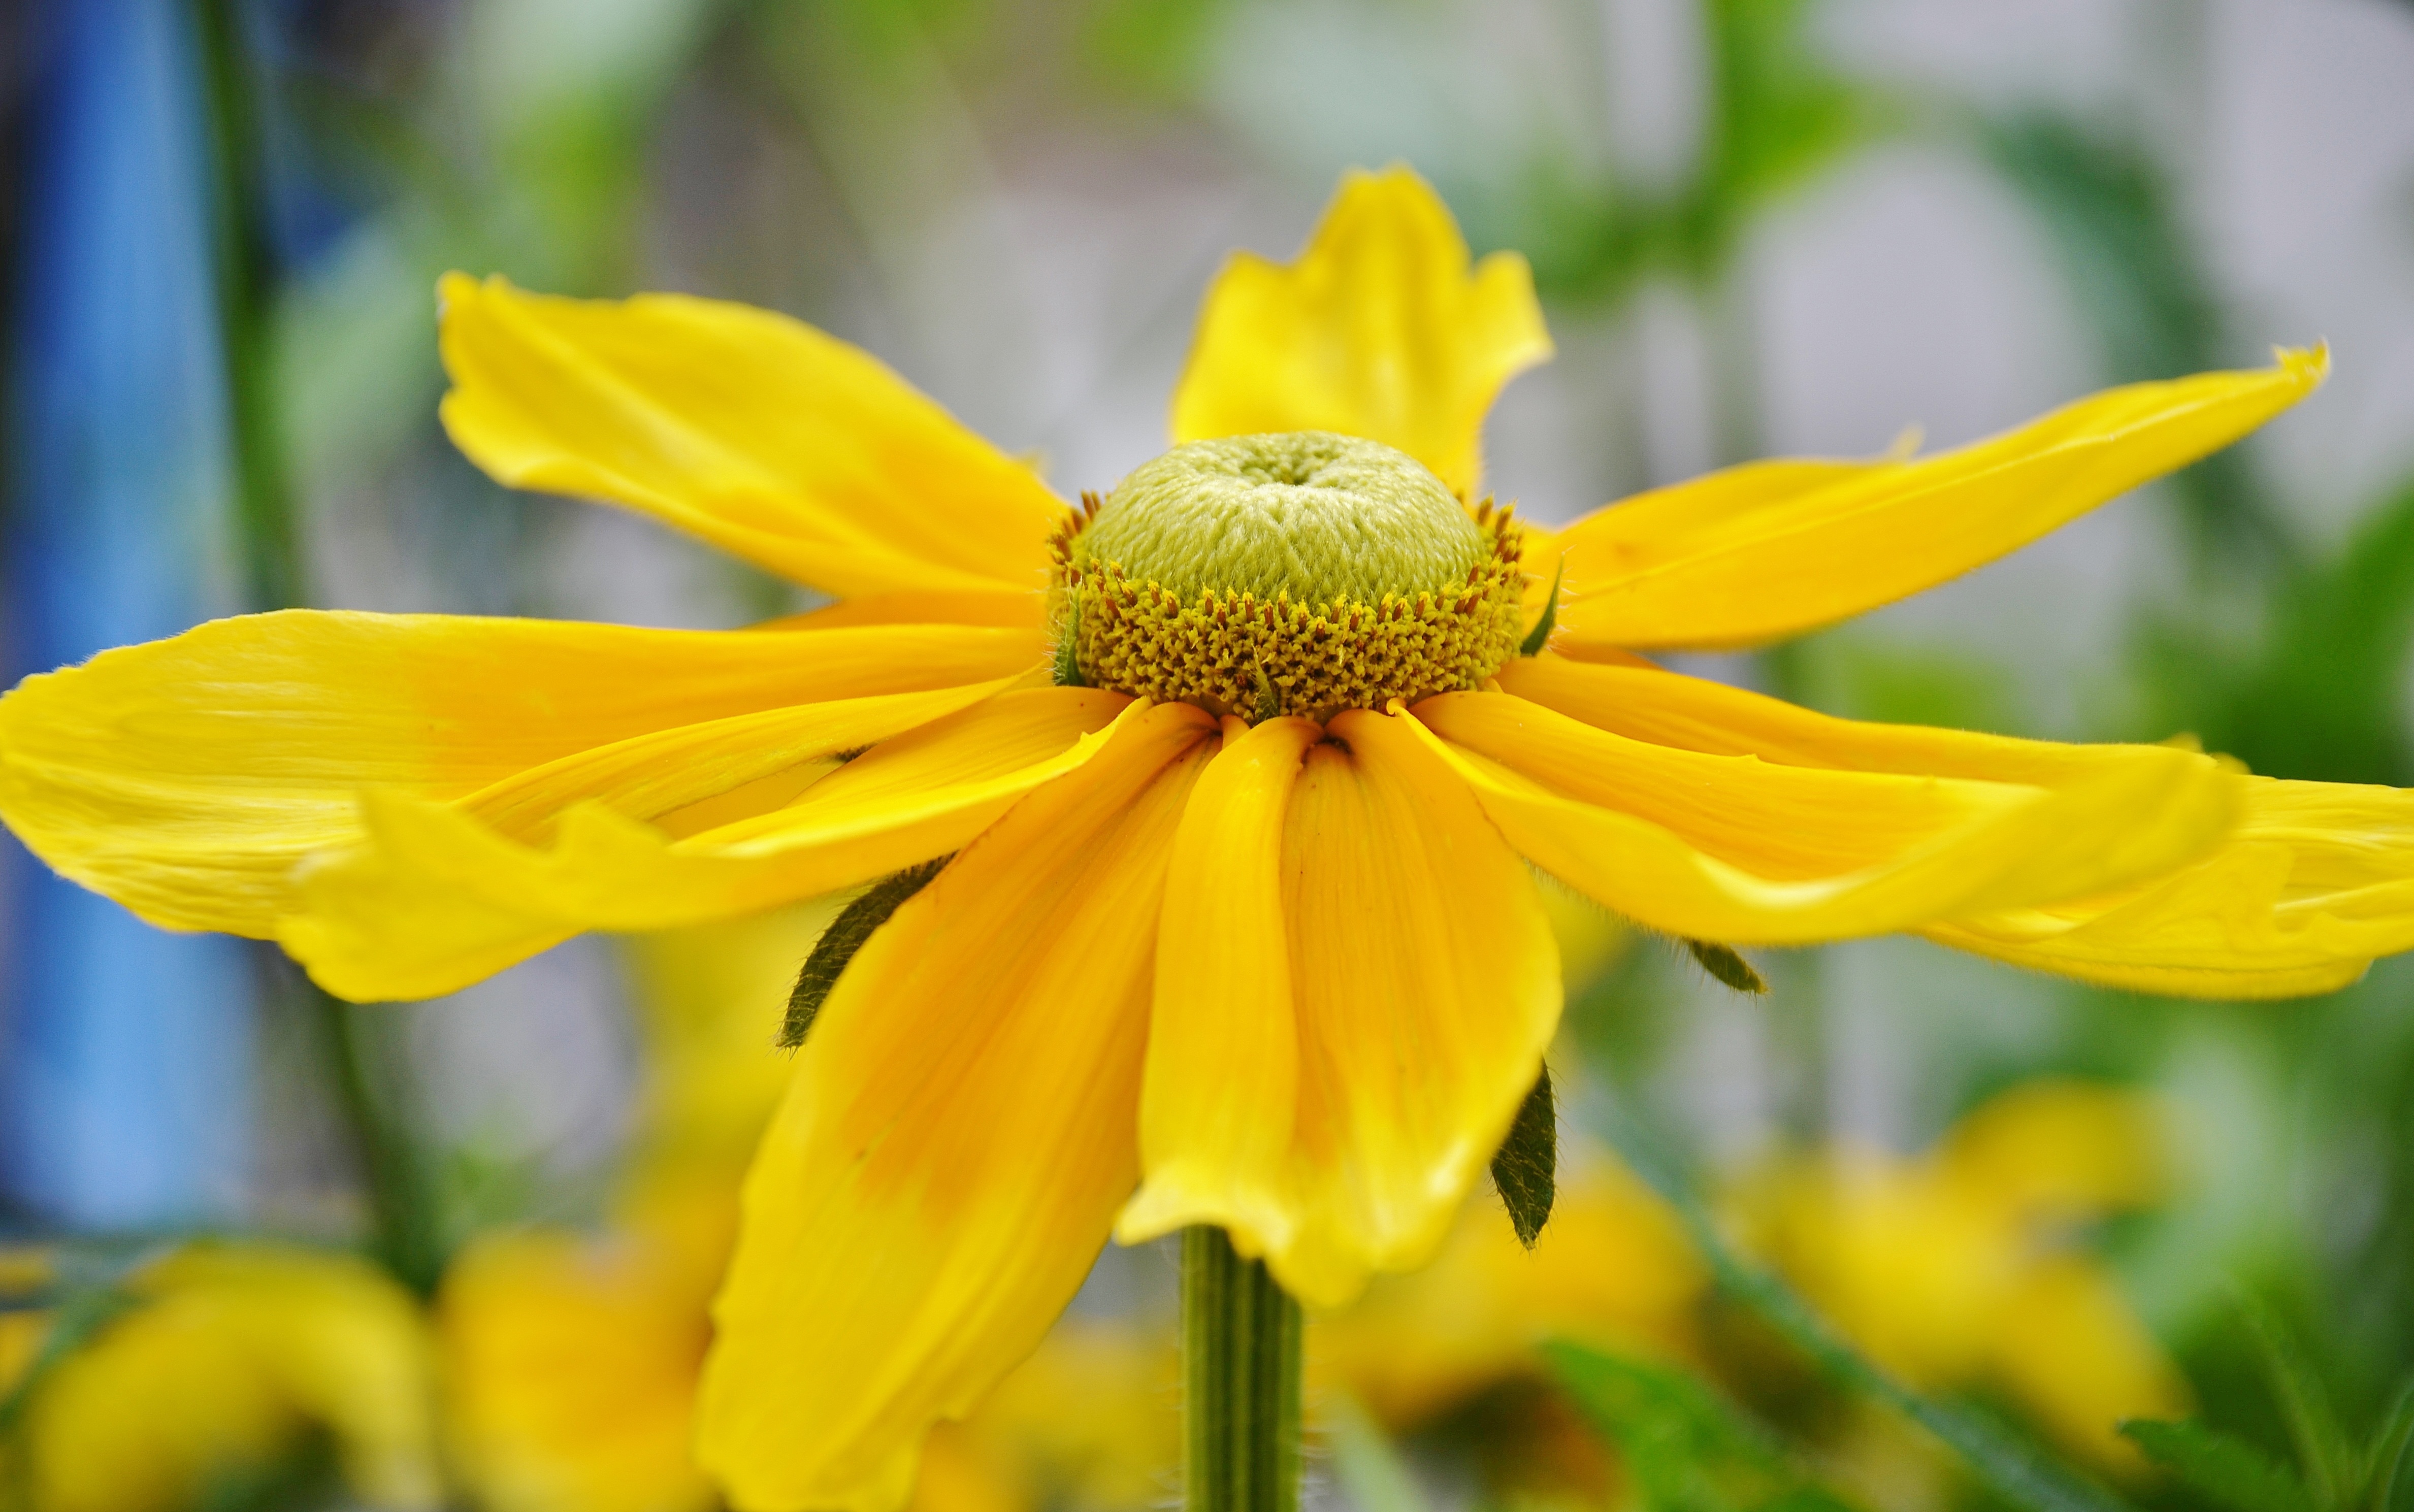
nature, blossom, plant, leaf, flower, petal, bloom, summer, floral, bouquet, green, natural, botany, blooming, yellow, garden, flora, wildflower, close up, gardening, narcissus, macro photography, flowering plant, daisy family, plant stem, land plant